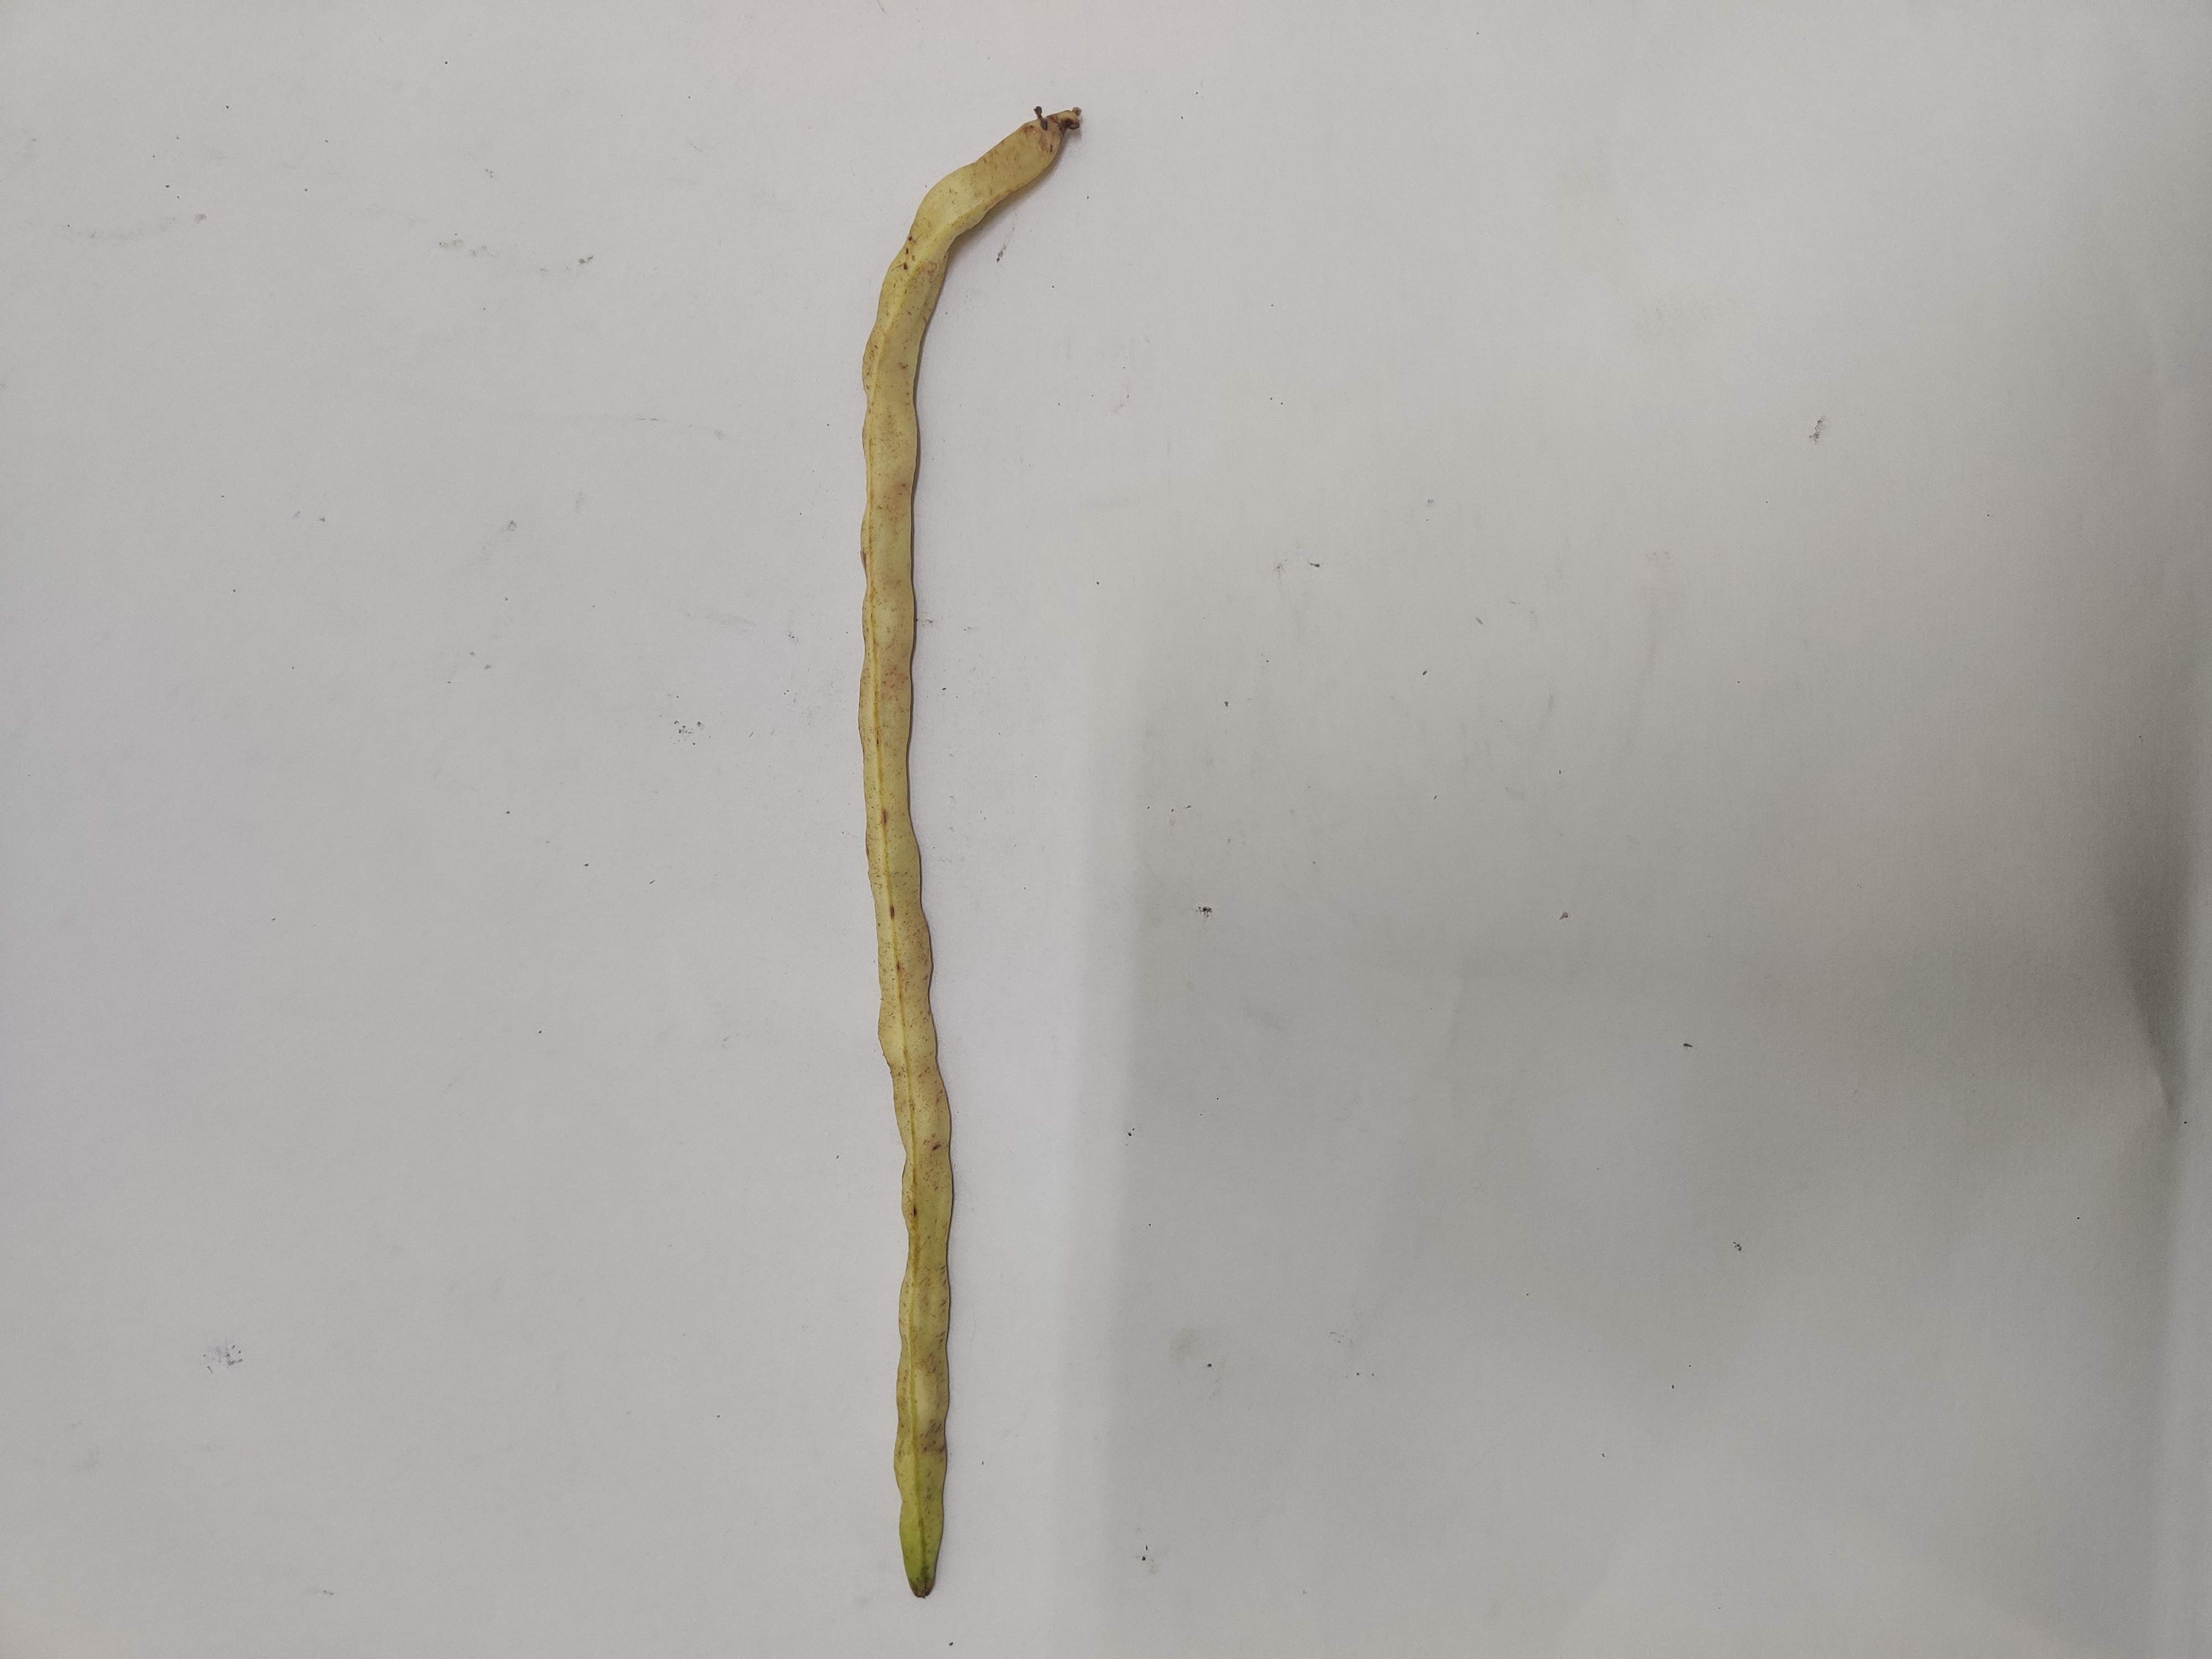
Crop: Cowpea
Condition: Severely Damaged